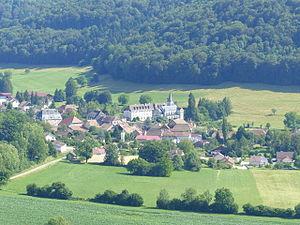
Sancey-le-Long vu du château de Belvoir